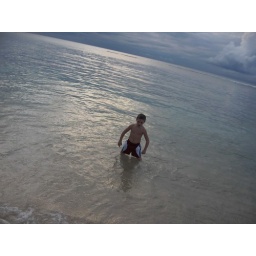
One person in the whole ocean